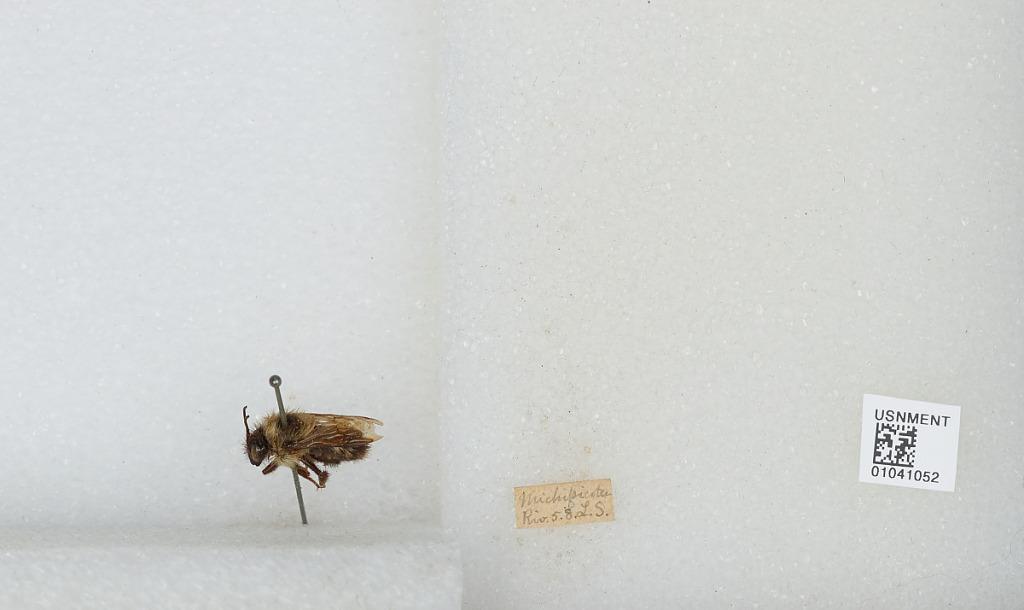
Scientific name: Bombus sp.
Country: Canada
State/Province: Ontario
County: Algoma
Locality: Michipicoten River L.S.
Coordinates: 47.9352, -84.8322